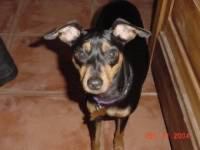
Animal: dog
Breed: miniature pinscher